Madame Wants No Children (1926 film)

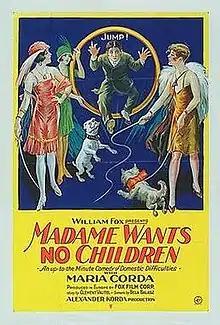
American release poster

Madame Wants No Children is a 1926 German silent drama film directed by Alexander Korda and starring María Corda, Harry Liedtke and Maria Paudler. It is based on the novel "Madame ne veut pas d'enfants" by the French writer Clément Vautel. The film was made for the American Fox Film Corporation's German subsidiary. The film was shot at Tempelhof Studios in late 1926. It was the last European film Korda made until 1930 as he left for the United States shortly after its production (although an earlier film, "A Modern Dubarry", premiered later).